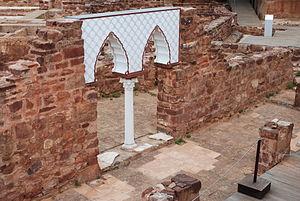
L'Algarve est une région administrative située au sud du Portugal continental. La ville de Faro en est la capitale administrative ; ses habitants sont appelés Algarviens. Il s'agit d'une des régions touristiques estivales les plus importantes du Portugal et d'Europe, grâce à ses plages et son patrimoine historique.